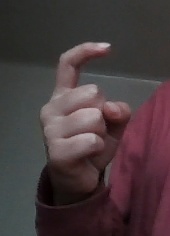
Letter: ra